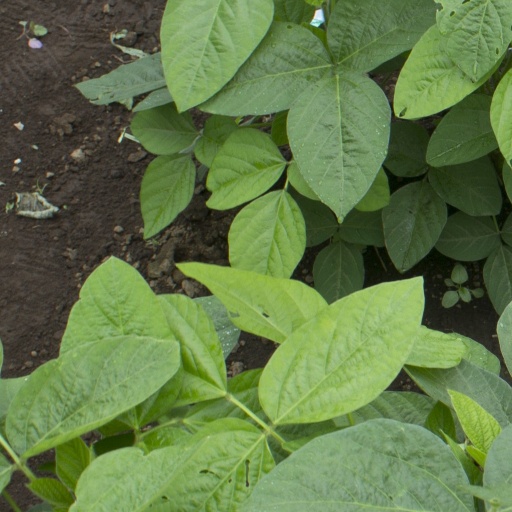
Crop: soybean